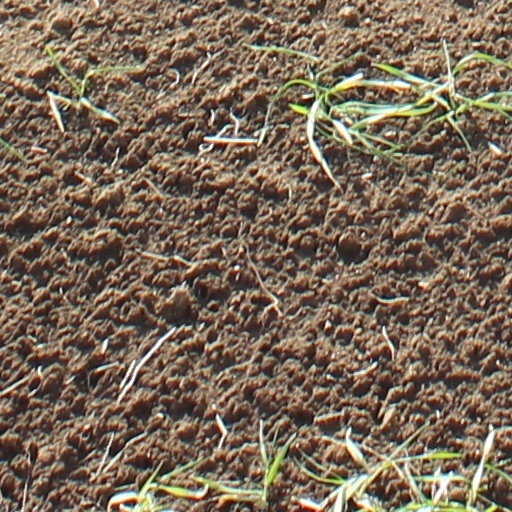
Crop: wheat